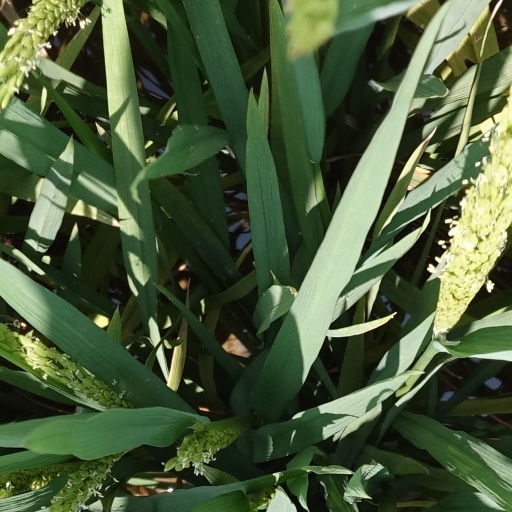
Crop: rice